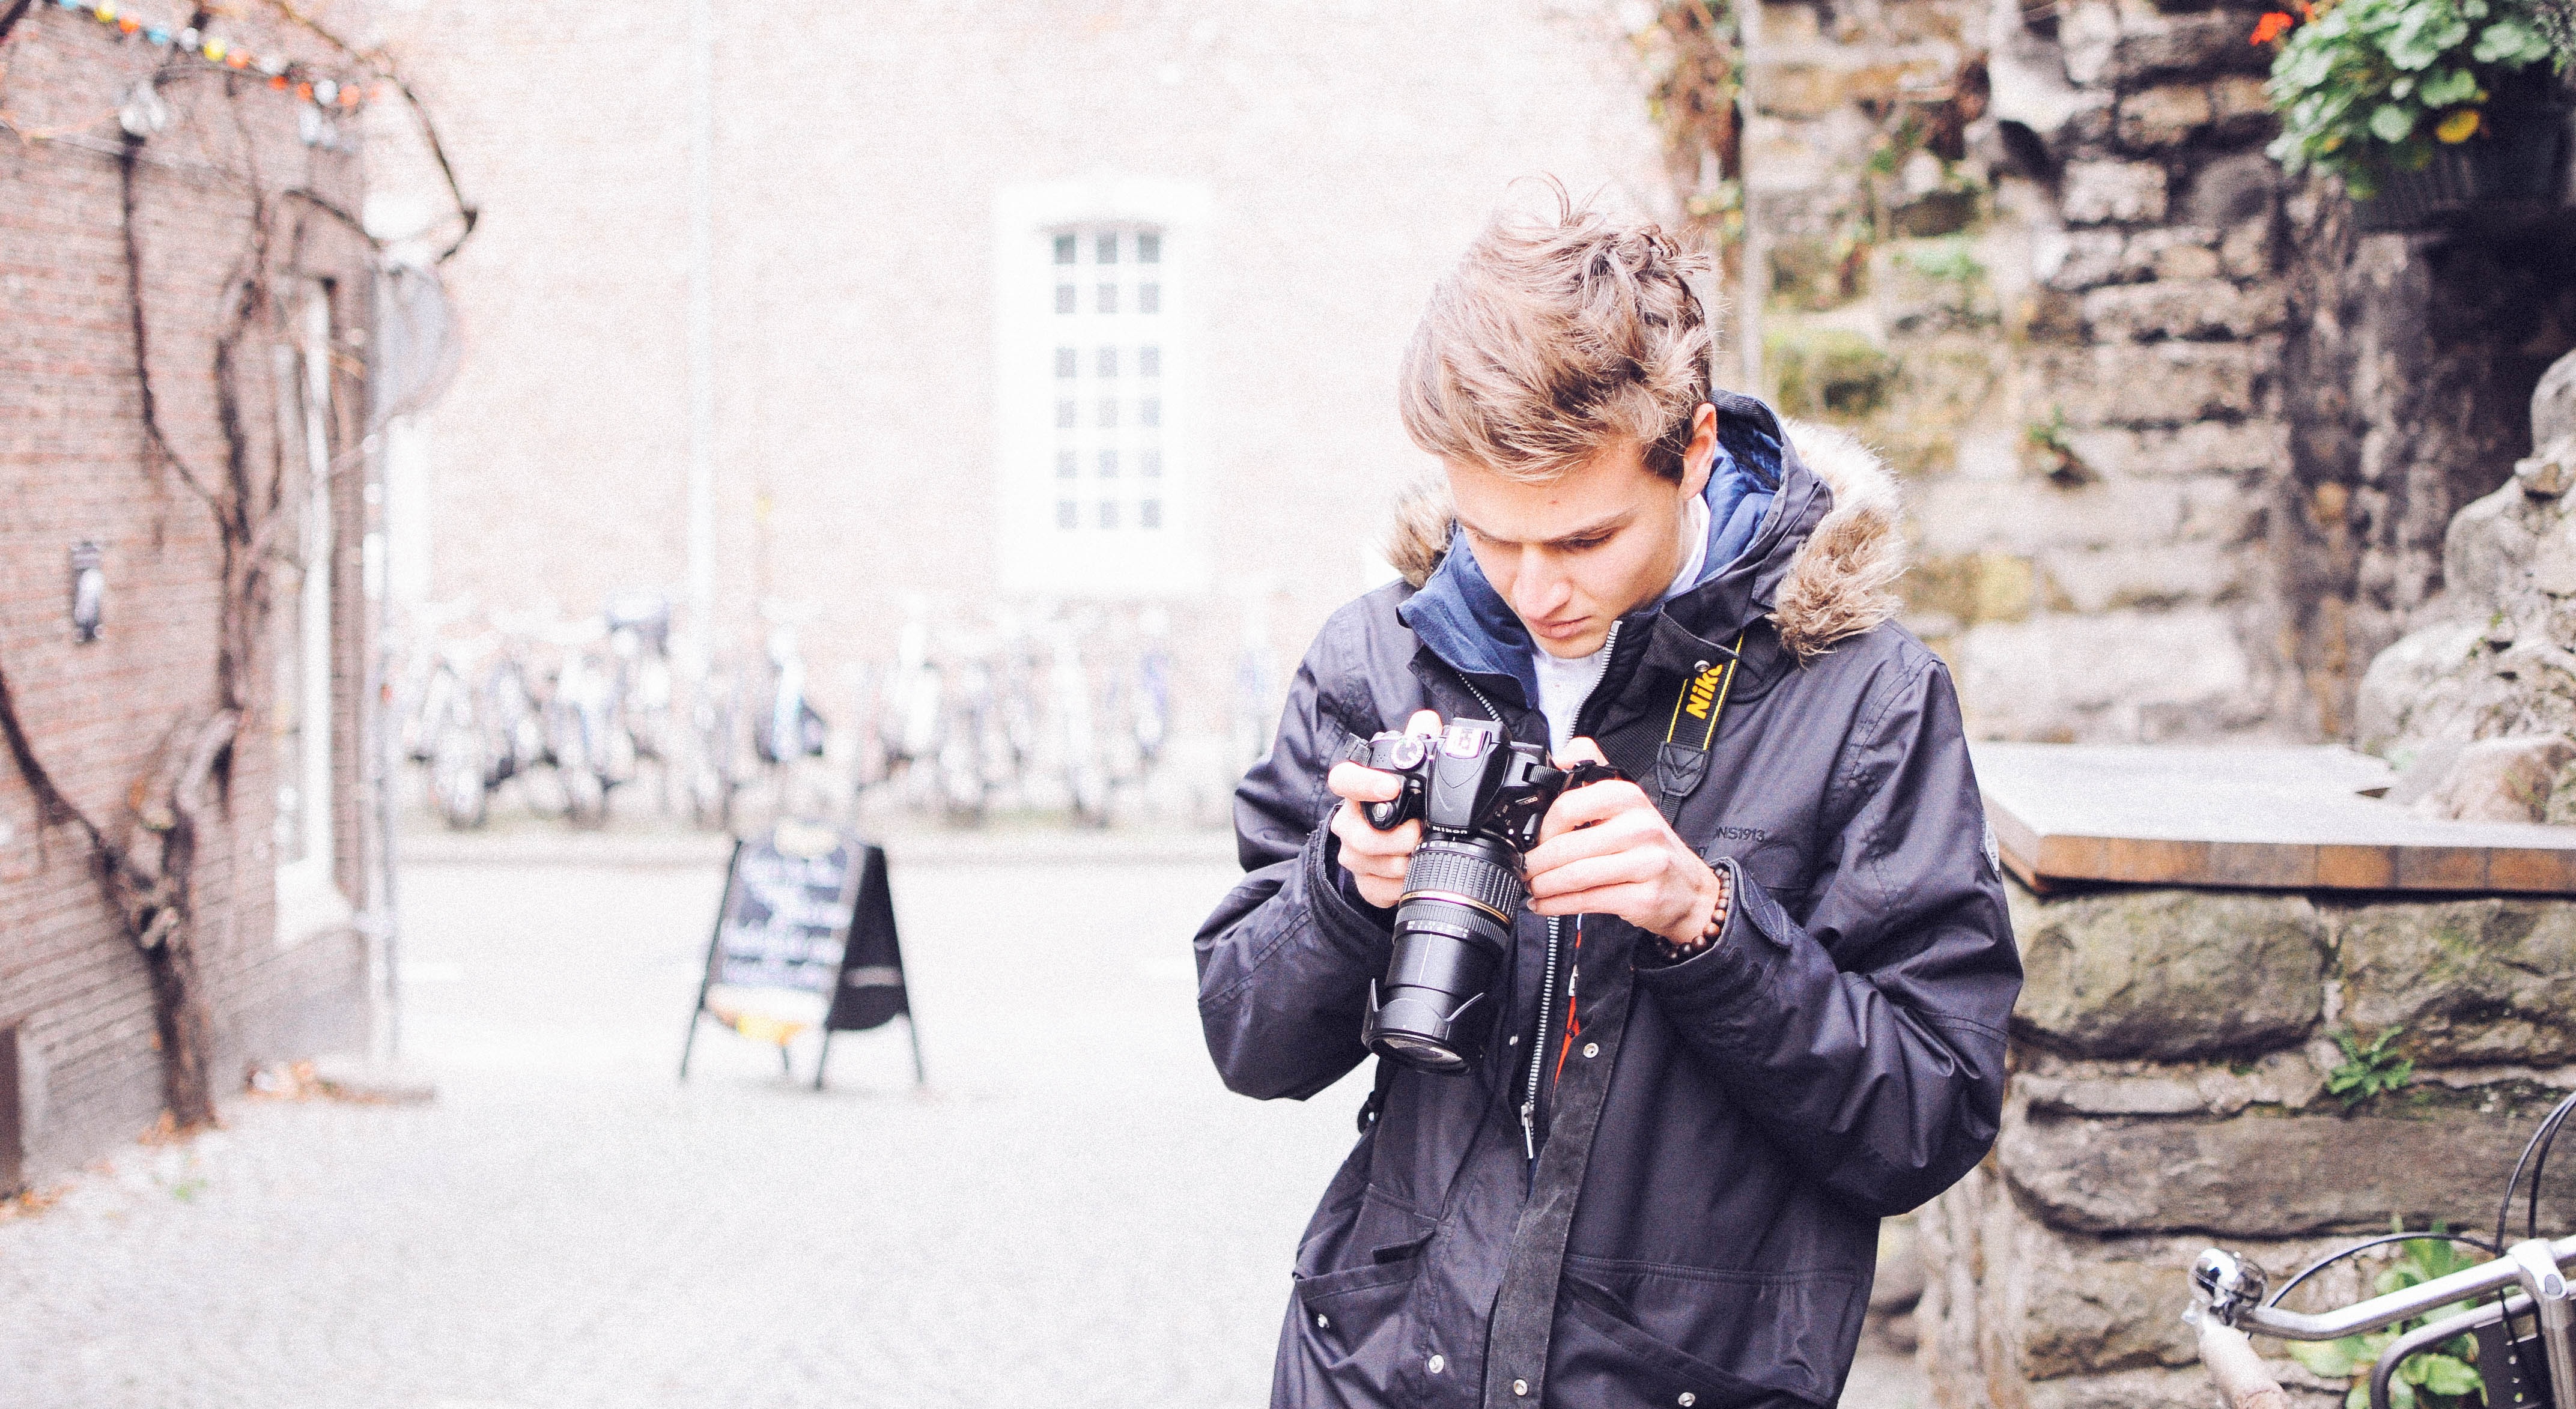
analogue, camera, city, street, vintage